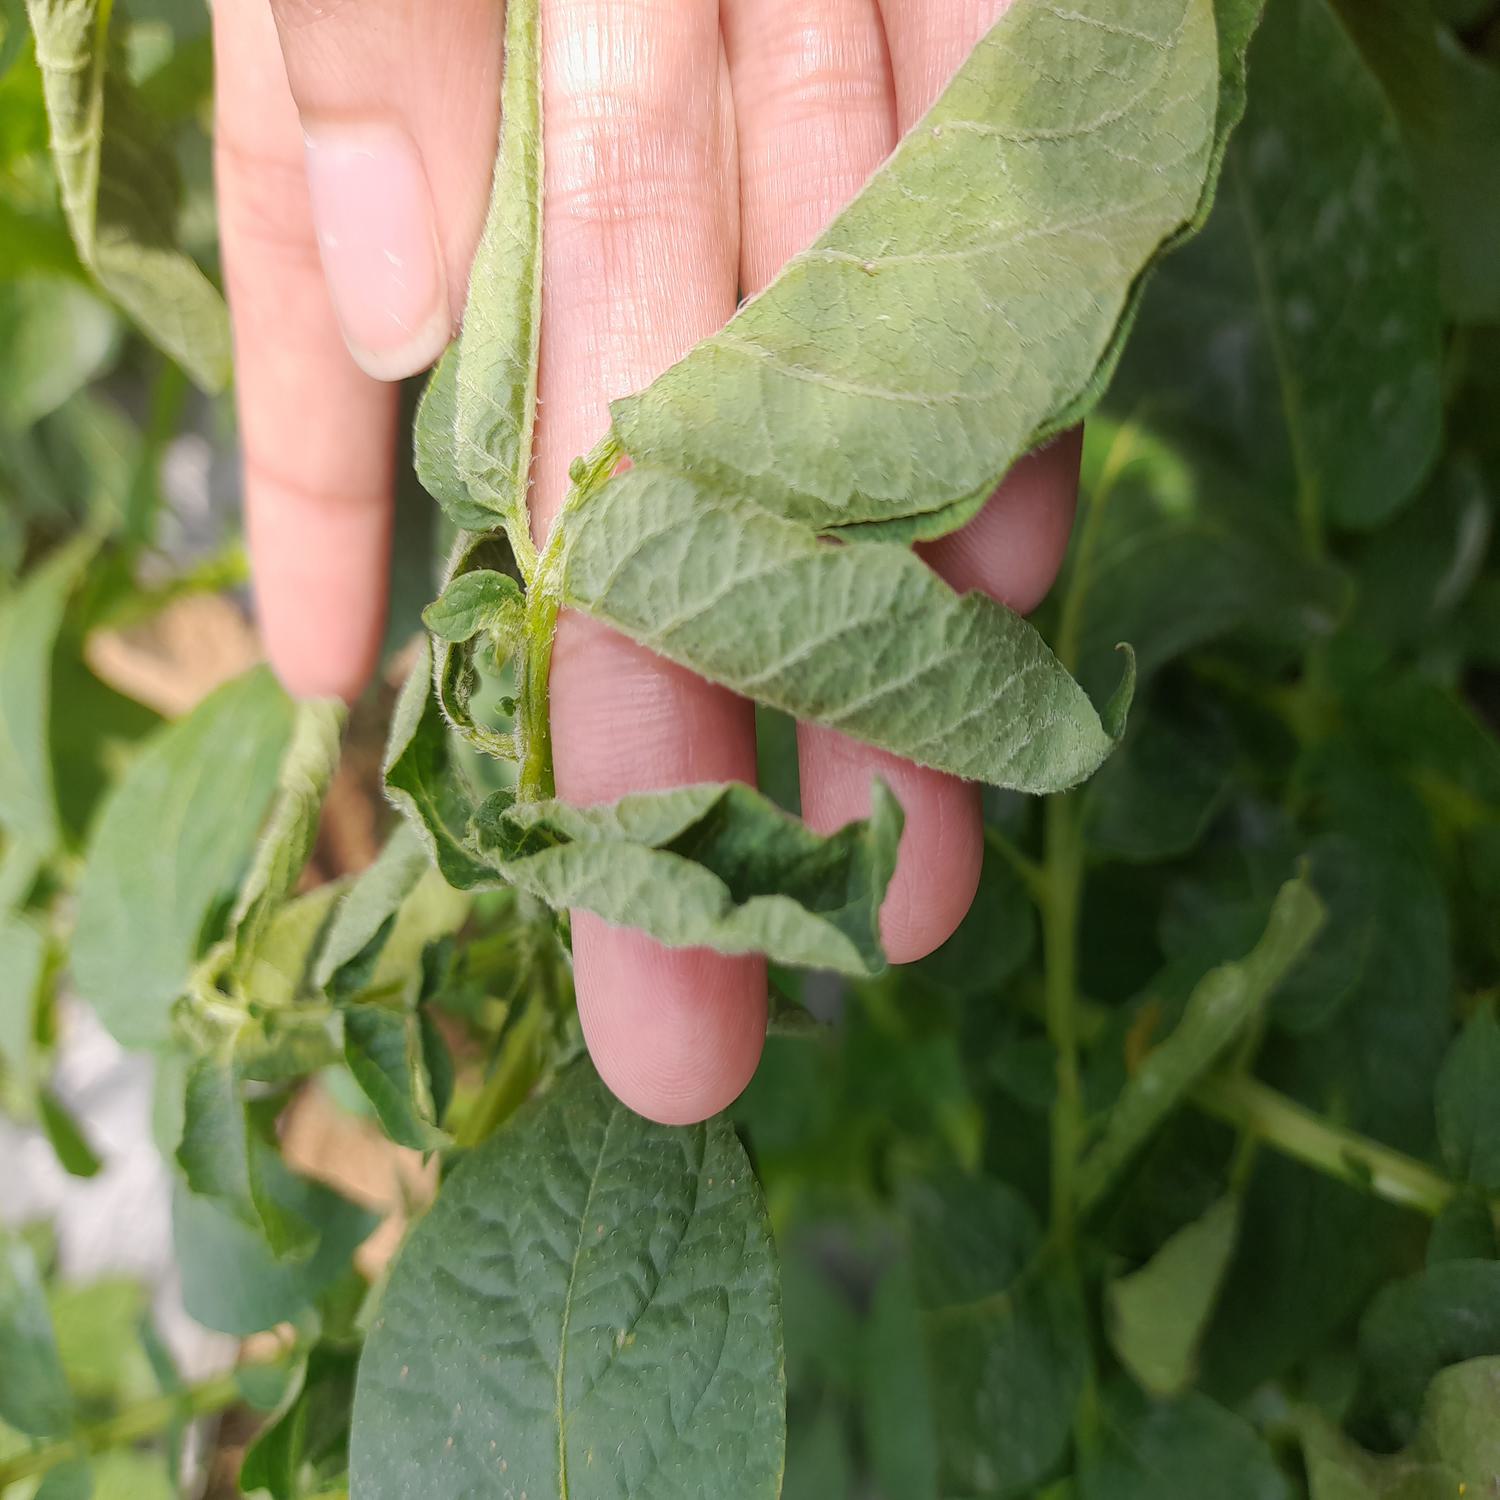
Label: Bacteria